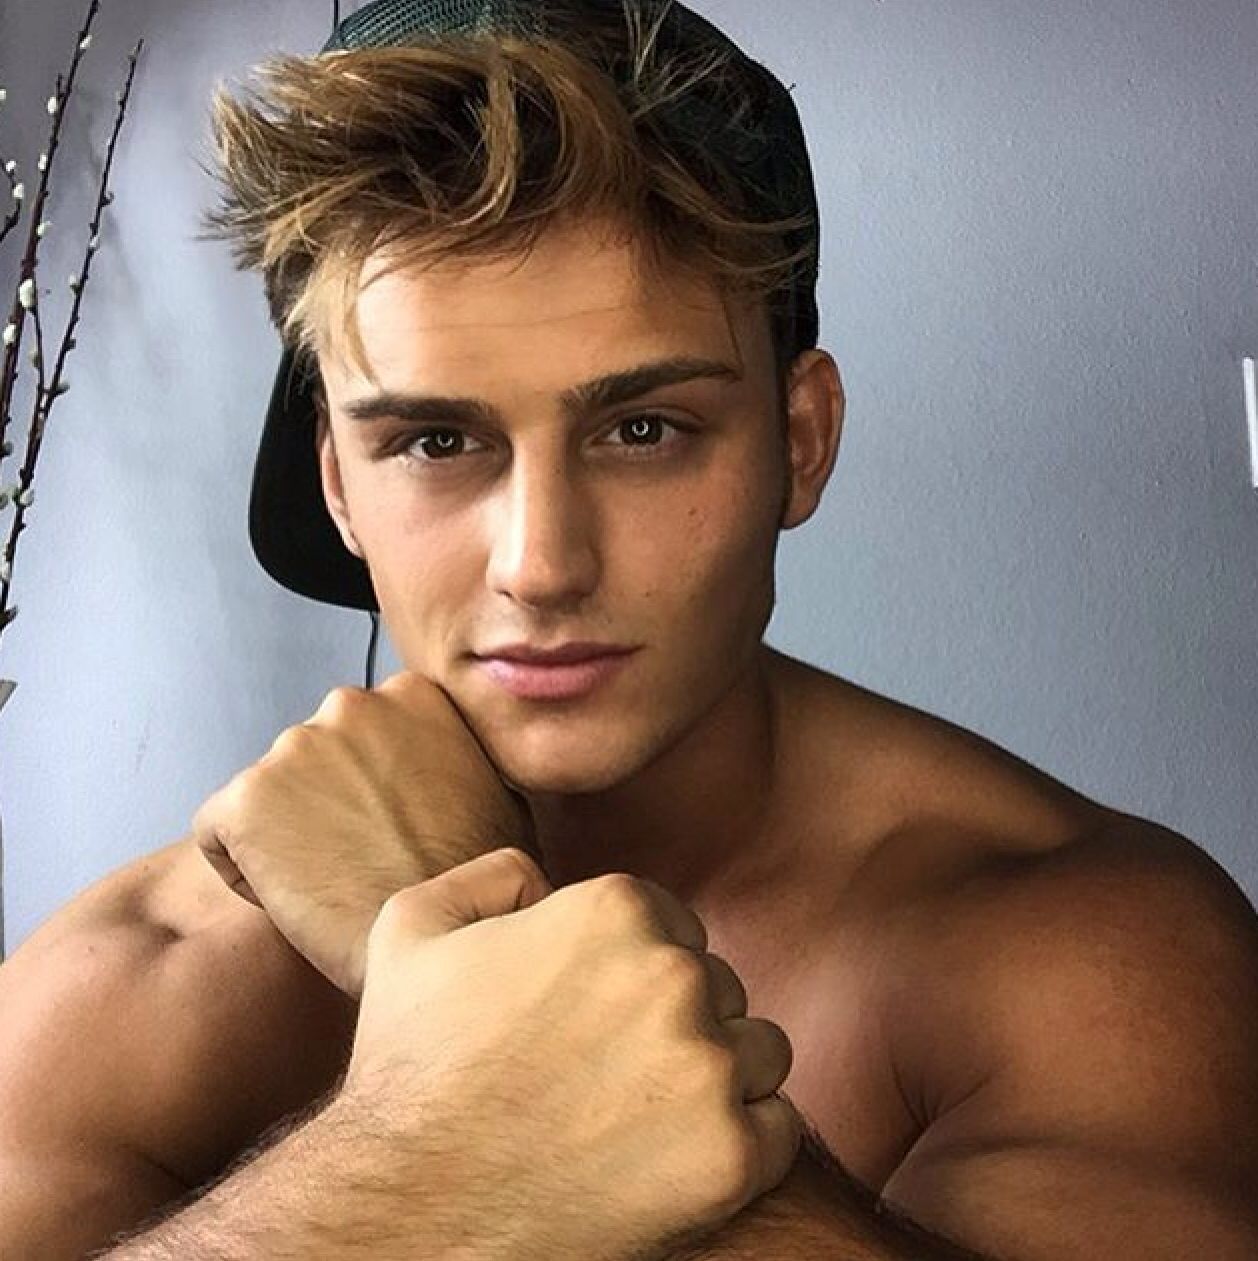
Label: Colored